Yang Erche Namu

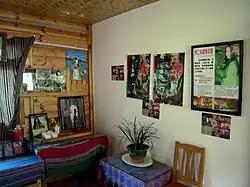
The birthplace of Yang Erche Namu, sightseeing is allowed.

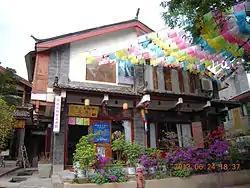
A bar operated by Yang Erche Namu in the Old Town of Lijiang

Yang Erche Namu was born in a small village near Lugu Lake, in northern Yunnan province, but left at age thirteen; after arriving in neighbouring Yanyuan County, she joined a singing troupe and won a scholarship to study music in Shanghai. She began receiving attention outside of China as early as 1991, when she was featured in an article in "National Geographic Magazine"; she later married an American musician and moved to San Francisco, California with him, but they faced marital difficulties due to cultural differences and divorced. After the divorce, she worked four or five different jobs; stress during this period caused her to lose her hearing in her right ear, bringing her singing career to an end. In February 1996, while in Italy, Namu received news of the Lijiang earthquake, and quickly bought plane tickets back to Yunnan. On the way there, she stopped by Beijing, where she met her second husband-to-be, a Norwegian embassy worker.